Printer tracking dots

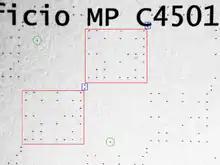
Tracking dots under UV-light in regular (red and blue markings) and irregular arrangement (green).

Using this steganographic process, high-quality copies of an original (e.g. a banknote) under blue light can be made identifiable. Using this process, even shredded prints can be identified: the 2011 "Shredder Challenge" initiated by the DARPA was solved by a team called "All Your Shreds Are Belong To U.S." consisting of Otávio Good and two colleagues.